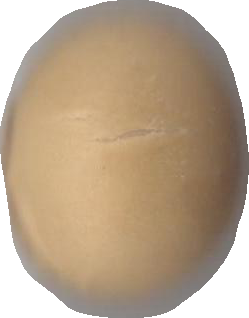
Variety: Grobogan